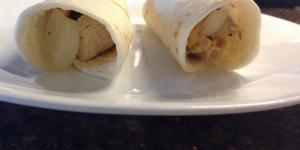
burros de pollo al vino blanco